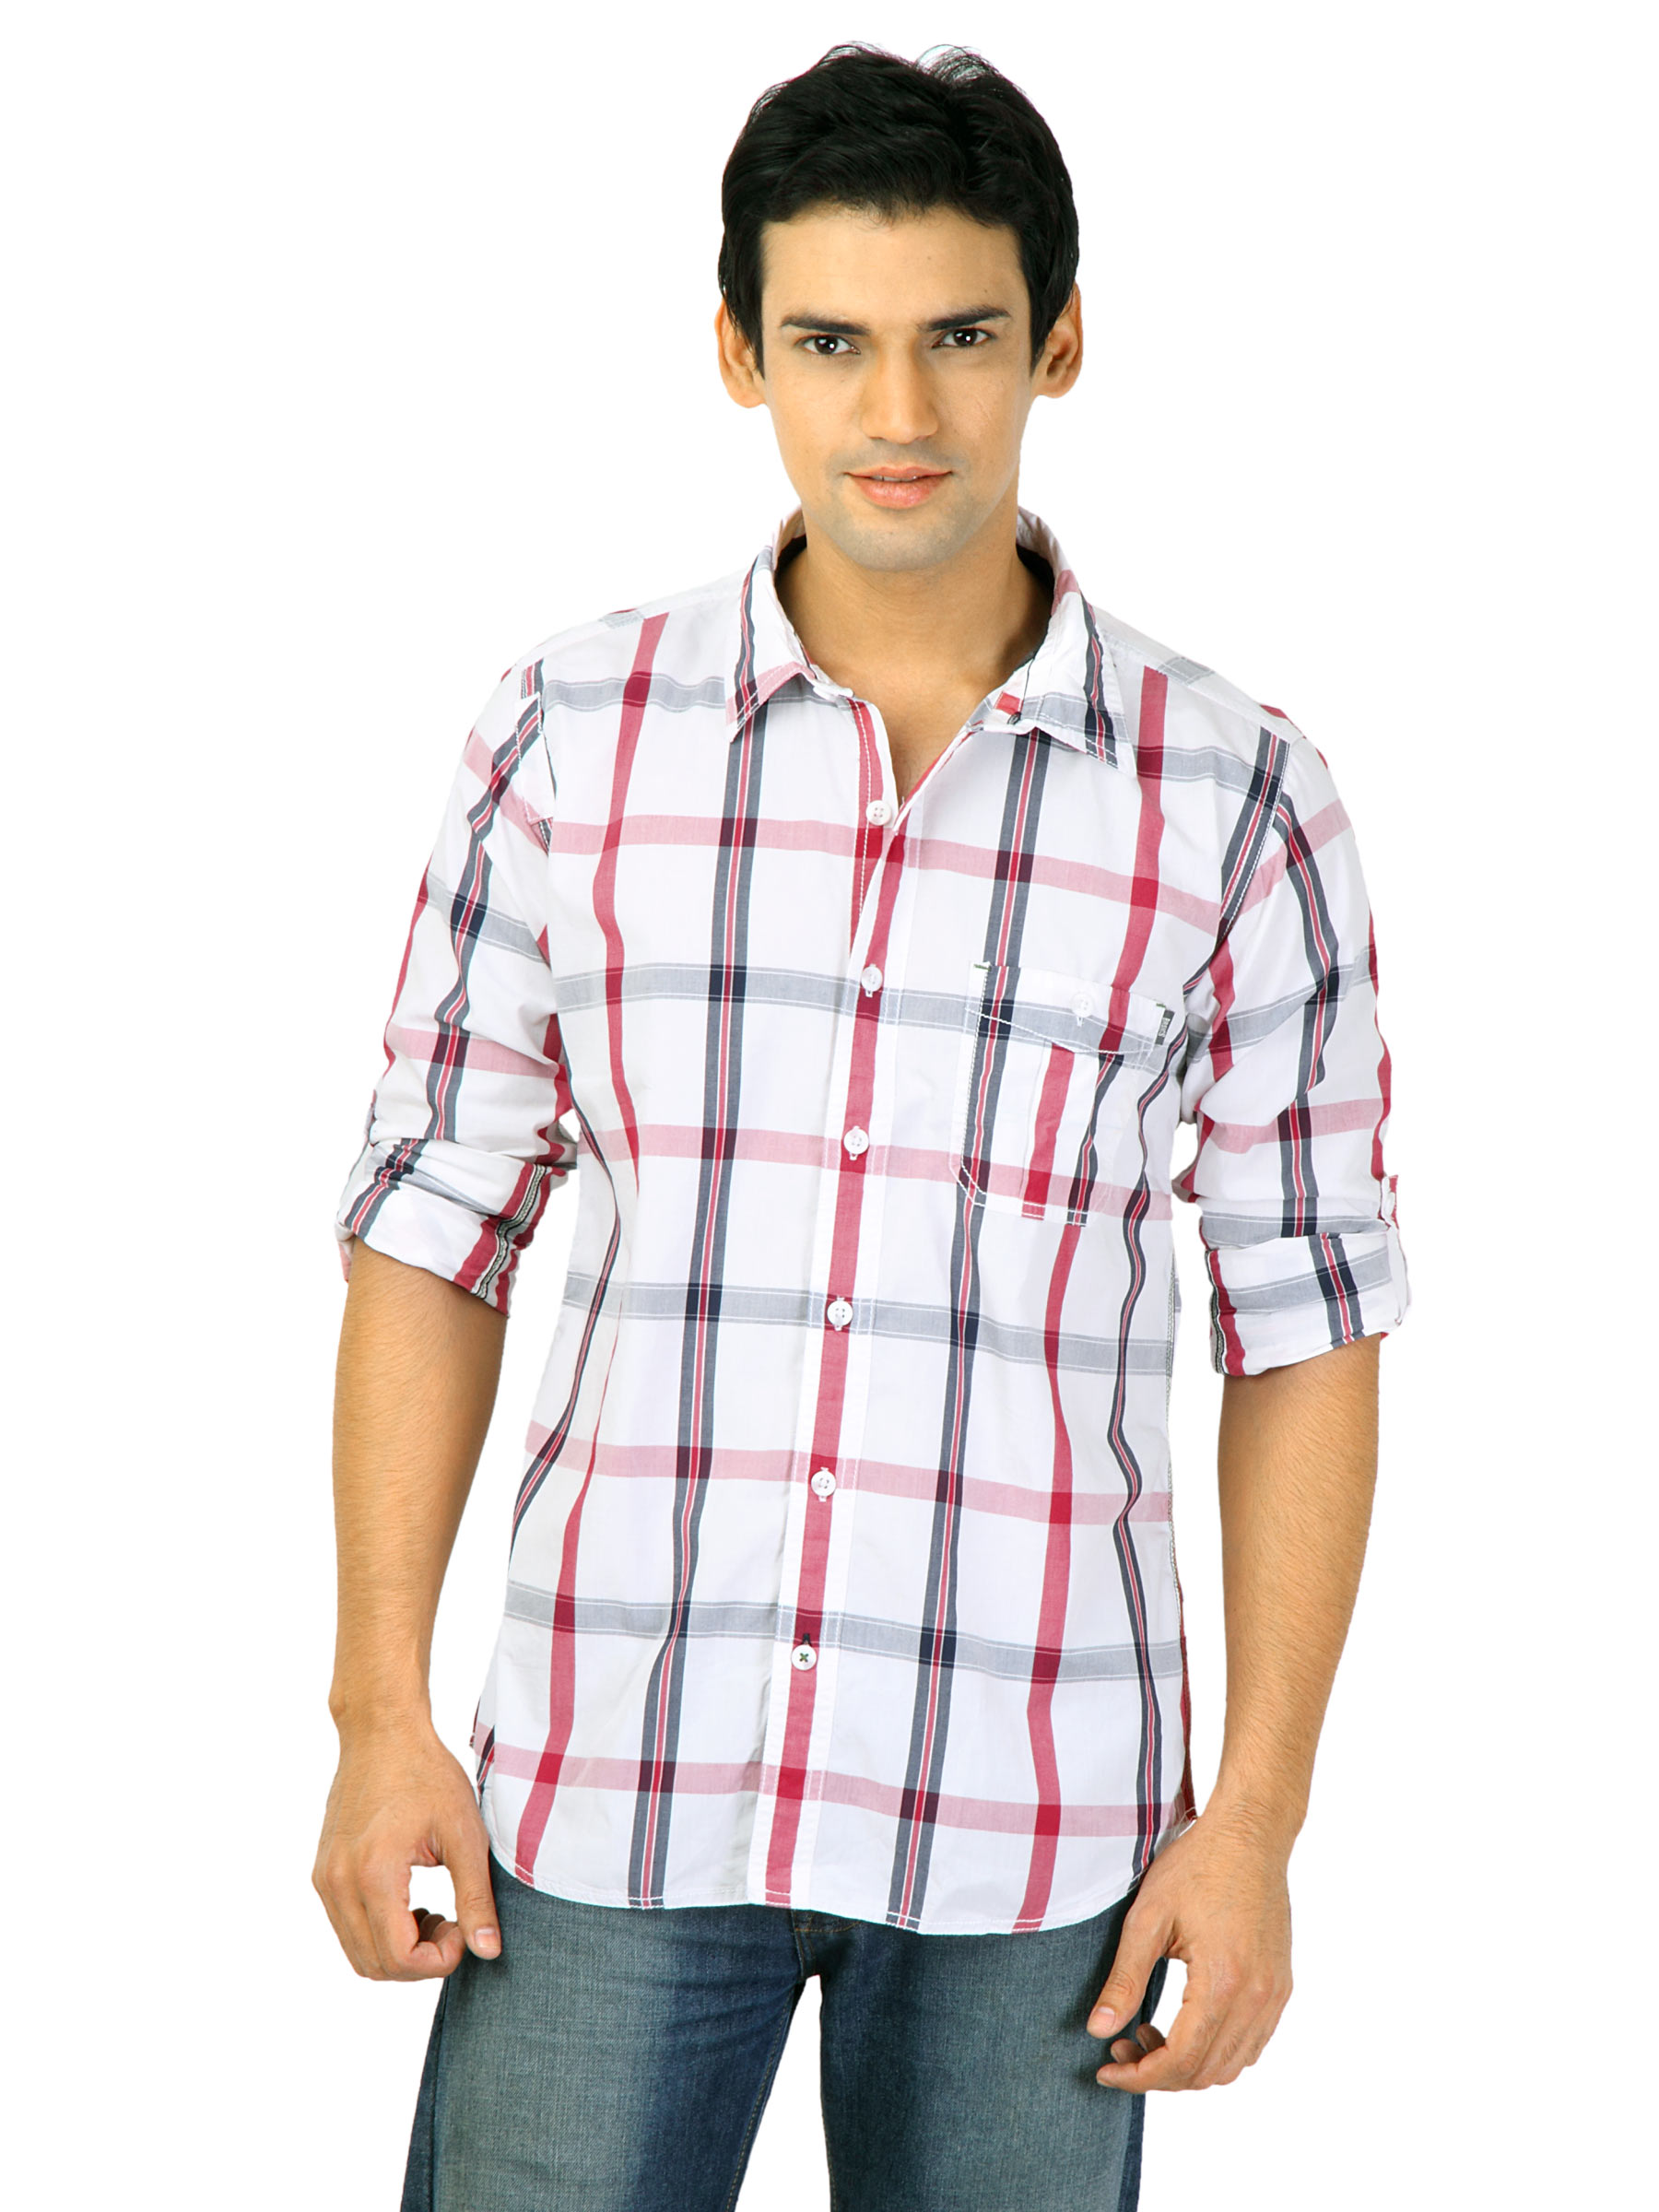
Basics Men White Slim Fit Checked Shirt
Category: Apparel / Topwear / Shirts
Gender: Men
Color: White
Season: Fall 2011
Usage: Casual